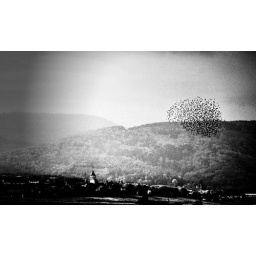
birds flying over the village- alsace